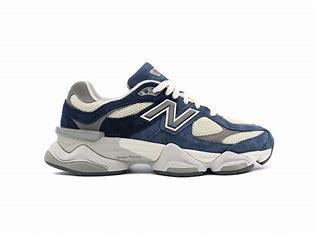
Brand: New
Model: Balance New Balance 9060